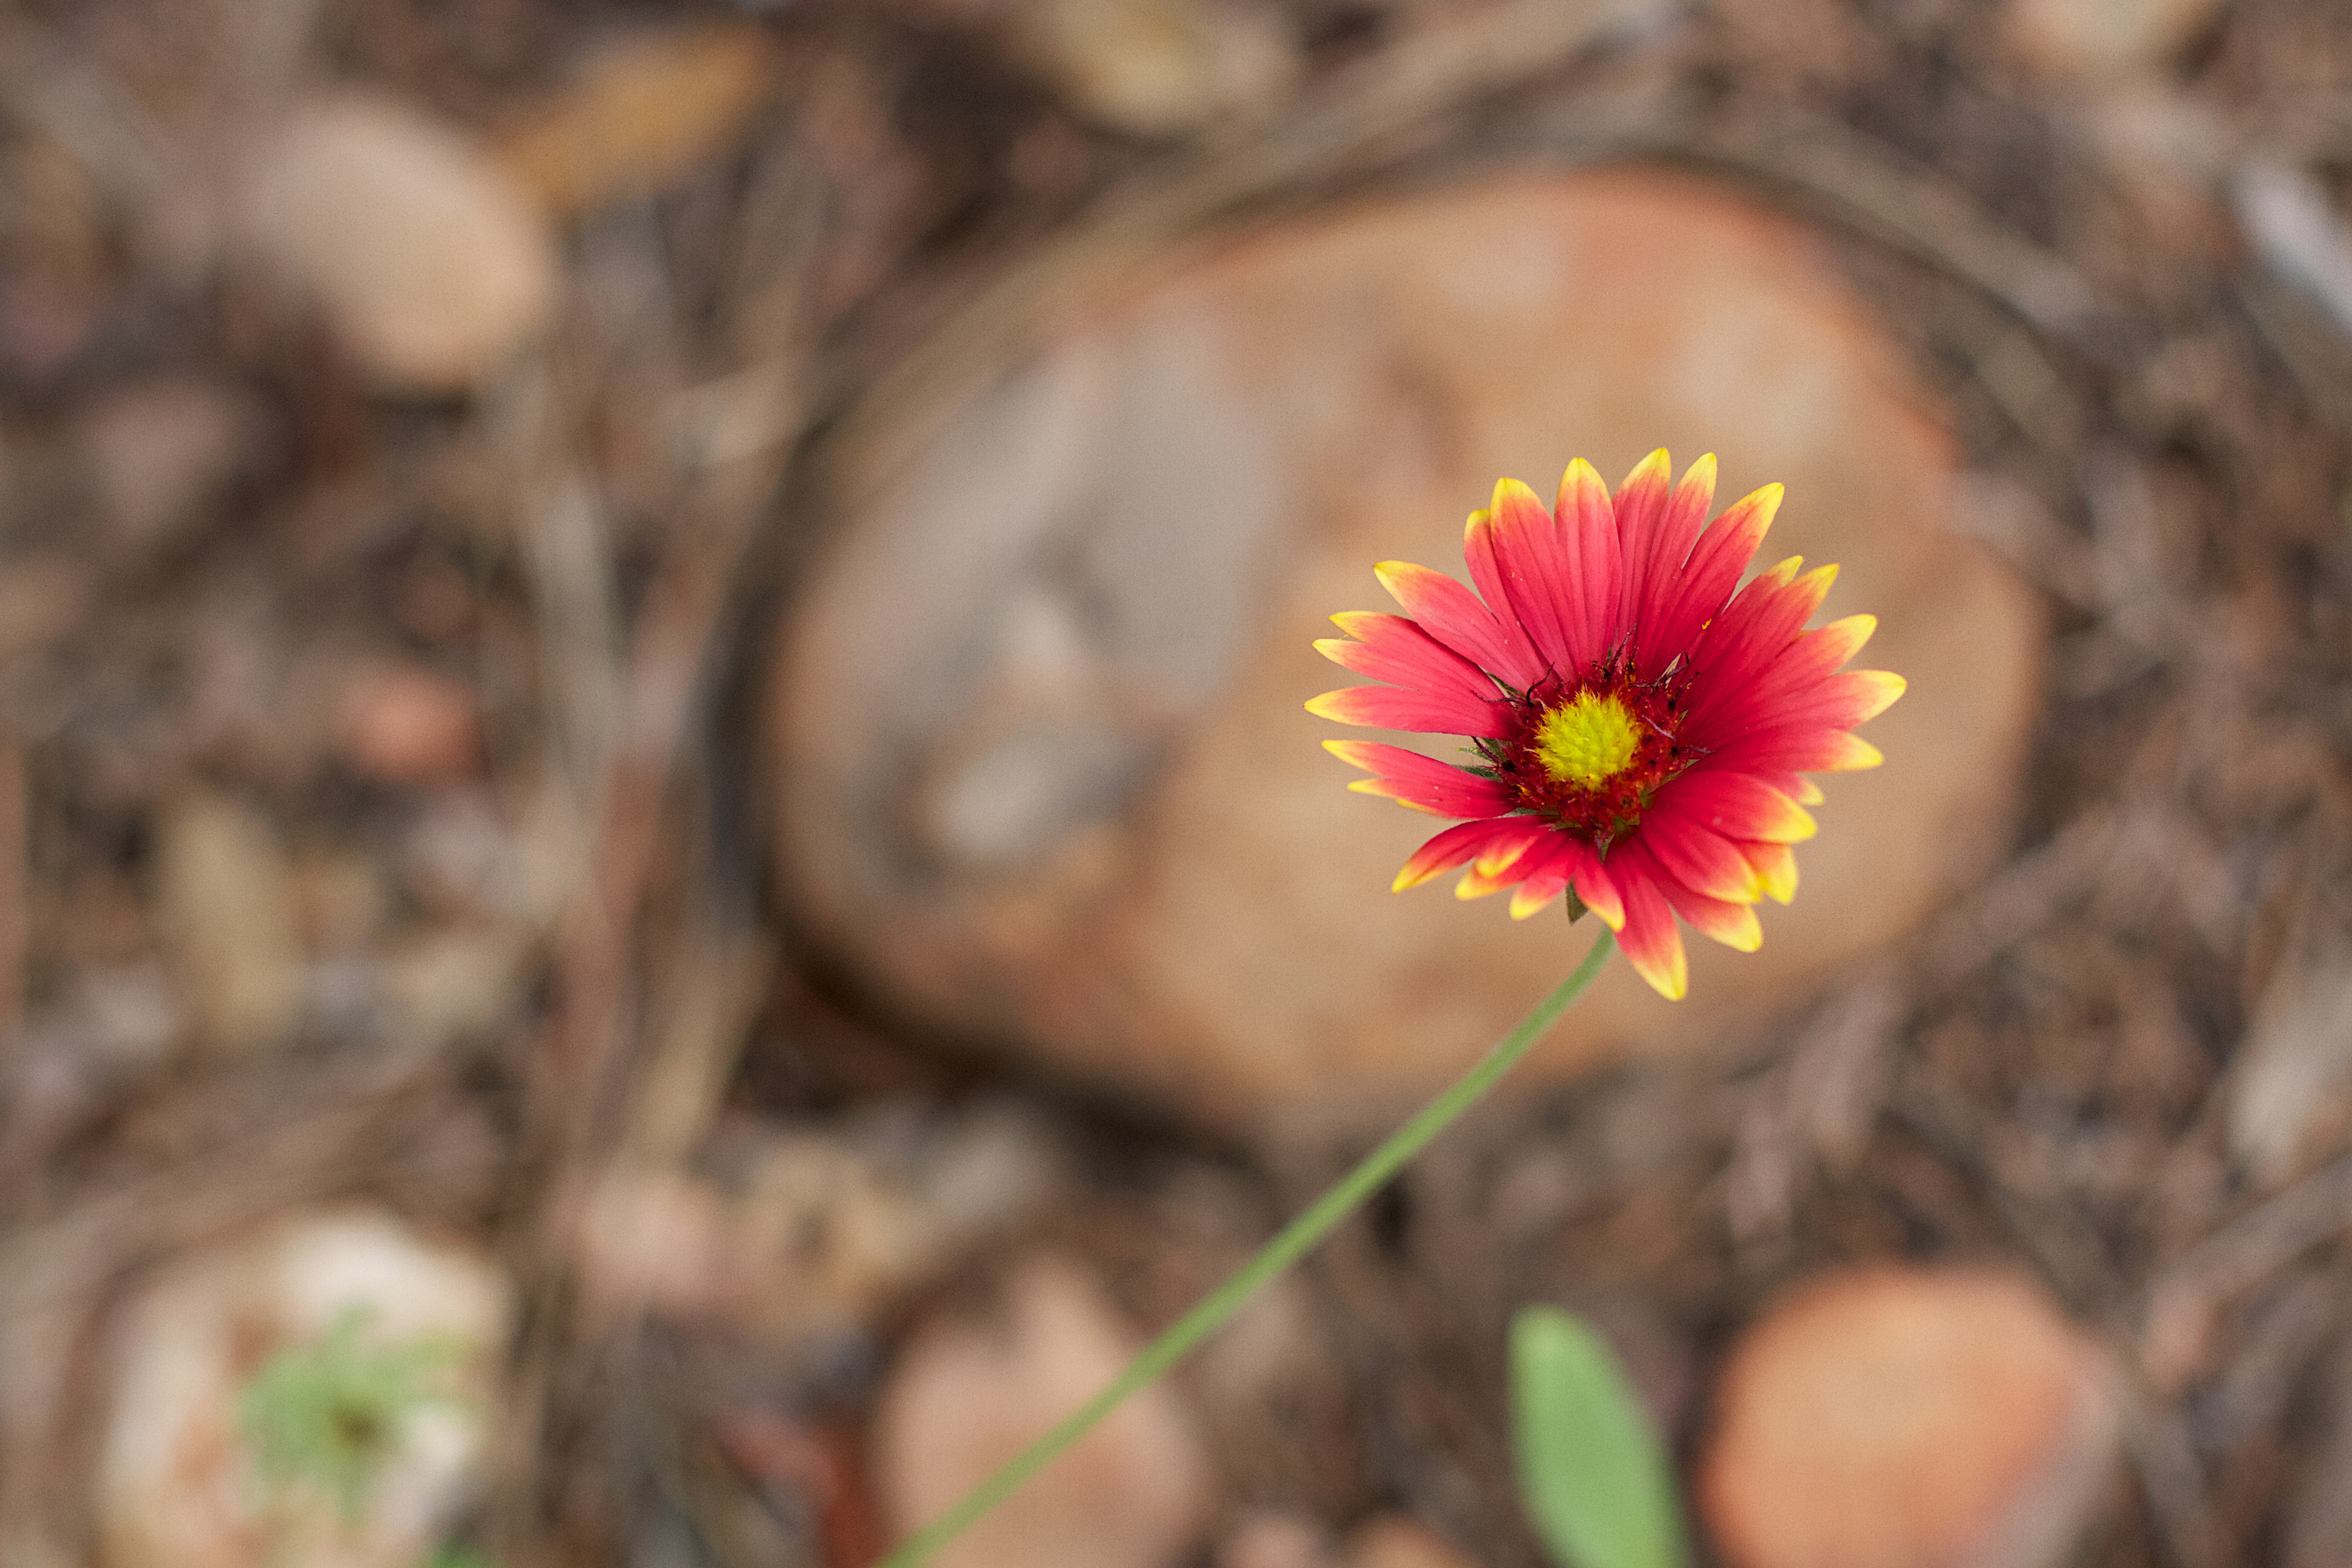
nature, blossom, plant, leaf, flower, petal, autumn, botany, flora, wildflower, close up, macro photography, flowering plant, daisy family, plant stem, land plant